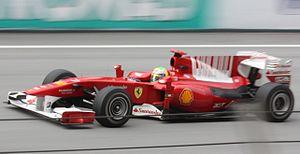
Le championnat du monde de Formule 1 2010, la 61ᵉ édition du championnat du monde des pilotes, est remporté par Sebastian Vettel chez les pilotes et par Red Bull Racing chez les constructeurs. Deux modifications importantes sont introduites : d'une part, les ravitaillements en carburant étant interdits, les pilotes doivent embarquer suffisamment d'essence pour la durée d'une course ; d'autre part, le barème de points est modifié : les dix premiers marquent désormais et le vainqueur se voit accorder 25 points contre 10 de 2003 à 2009.
Le Grand Prix automobile de Malaisie 2010, disputé sur le circuit international de Sepang le 4 avril 2010, est la douzième édition du Grand Prix, la 823ᵉ épreuve du championnat du monde de Formule 1 courue depuis 1950 et la troisième manche du championnat 2010.